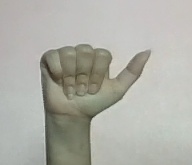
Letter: dhad